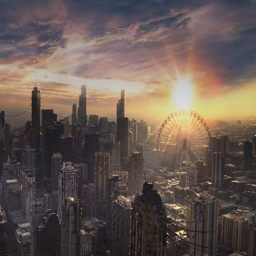
did will memorize a map of the city for fun ?